Lawrence Lotito

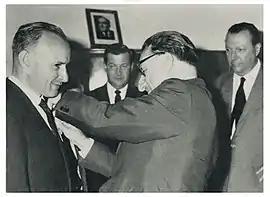
Lawrence Lotito receiving a knighthood from Italian president Giovanni Leone

Lotito joined Trans World Airlines (TWA) in 1946 as a meteorologist. In 1947, Lotito and his wife were relocated to Shannon, Ireland after being requested by the Irish Government. Due to his familiarity with the North Atlantic weather, Lotito was reassigned as Squadron Consultant to the Hemispheric Weather Center in Ruislip, England. In 1953 Lotito returned to TWA as station and district transport manager in both Rome as well as London. It was here that he was decorated by the Italian Government with a knighthood for his work with the Italian Meteorological Service. In 1968, Lotito was named Chairman of Heathrow Airport Operators' Committee (AOC). At that time, the London group, with 61 member airlines, was the largest and oldest AOC in the world.